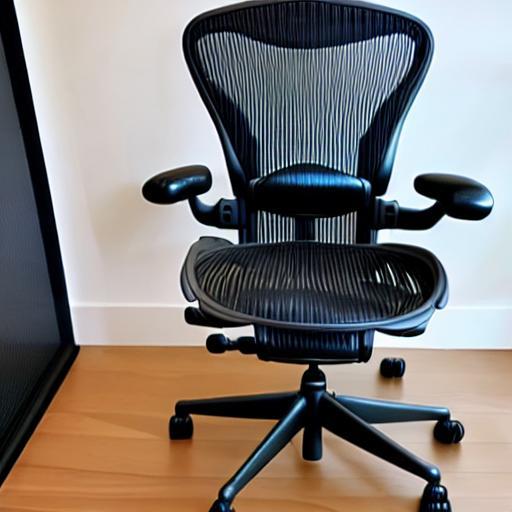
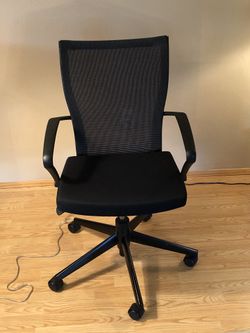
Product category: items_chair
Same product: no